Tignous

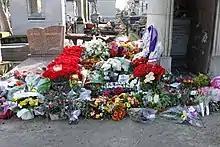
Père Lachaise Cemetery

Tignous was born in Paris on 21 August 1957. He studied drawing at the École Boulle. After working in the comic book field, Tignous began doing cartoons for "L'Idiot International", "La Grosse Bertha", and "L'Événement du jeudi".